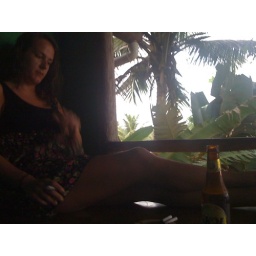
our sweet balcony looking over the beach with not one, but TWO hammocks.